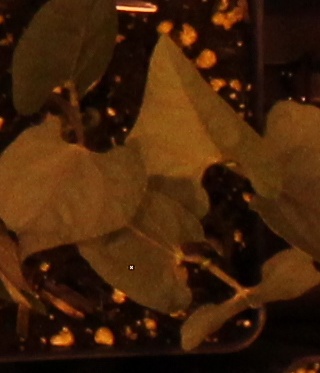
Label: Blackbean